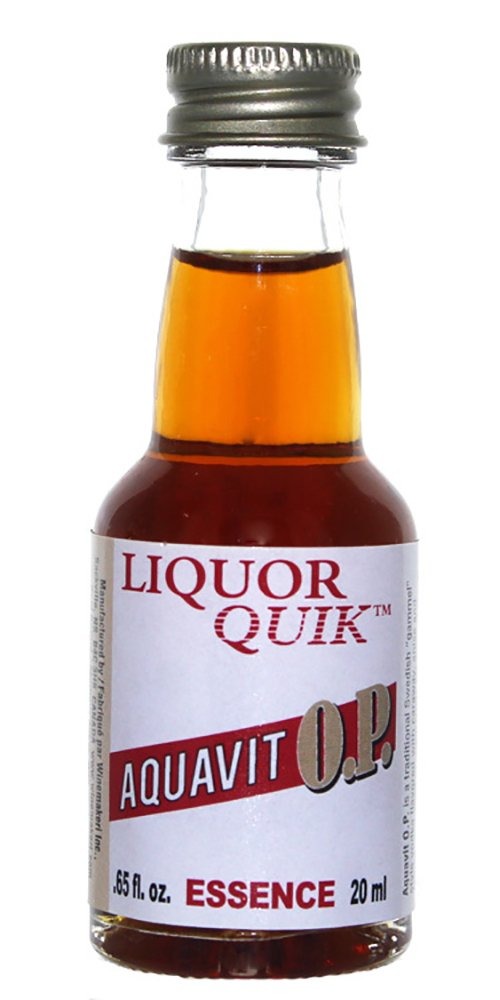
Item Name: Liquor Quik Natural Liquor Essence 20 ml (Aquavit O.P.)
Bullet Point 1: Aquavit O.P. Essence - Contains no alcohol
Bullet Point 2: 20 mL - Made with Natural Extracts and Essential Oils
Bullet Point 3: Traditional Swedish "gammel" style vodka flavored with caraway, anise and fennel
Product Description: Aquavit O.P. is a traditional Swedish "gammel" style vodka flavored with caraway, anise and fennel, and aged in oak barrels for several months. Liquor Quik essences offer a great solution for making flavored liquors. Combine with a high alcohol base and be amazed with the incredible flavors you can produce from home. All of our essences are produced using natural extracts and essential oils. This product does not contain alcohol. 20 mL (0.65 fl. oz.)
Value: 1.0
Unit: Count

Price: 6.93